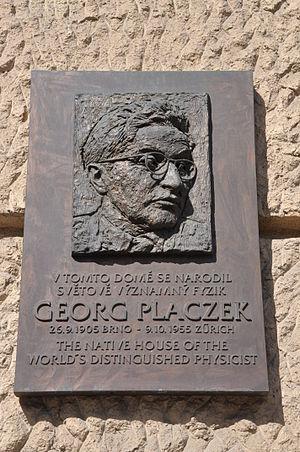
Georges Placzek est un physicien tchécoslovaque qui s'est démarqué en physique nucléaire.